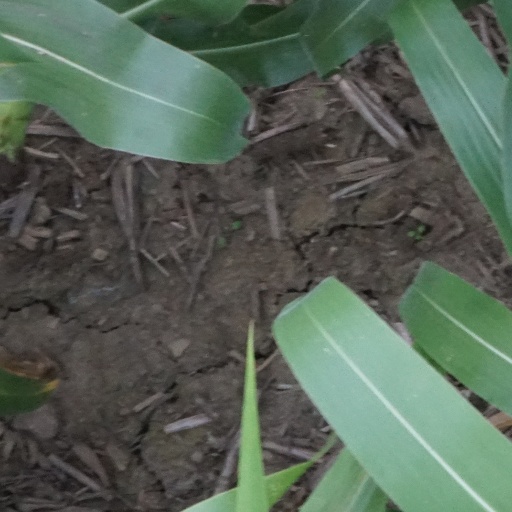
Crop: maize; corn